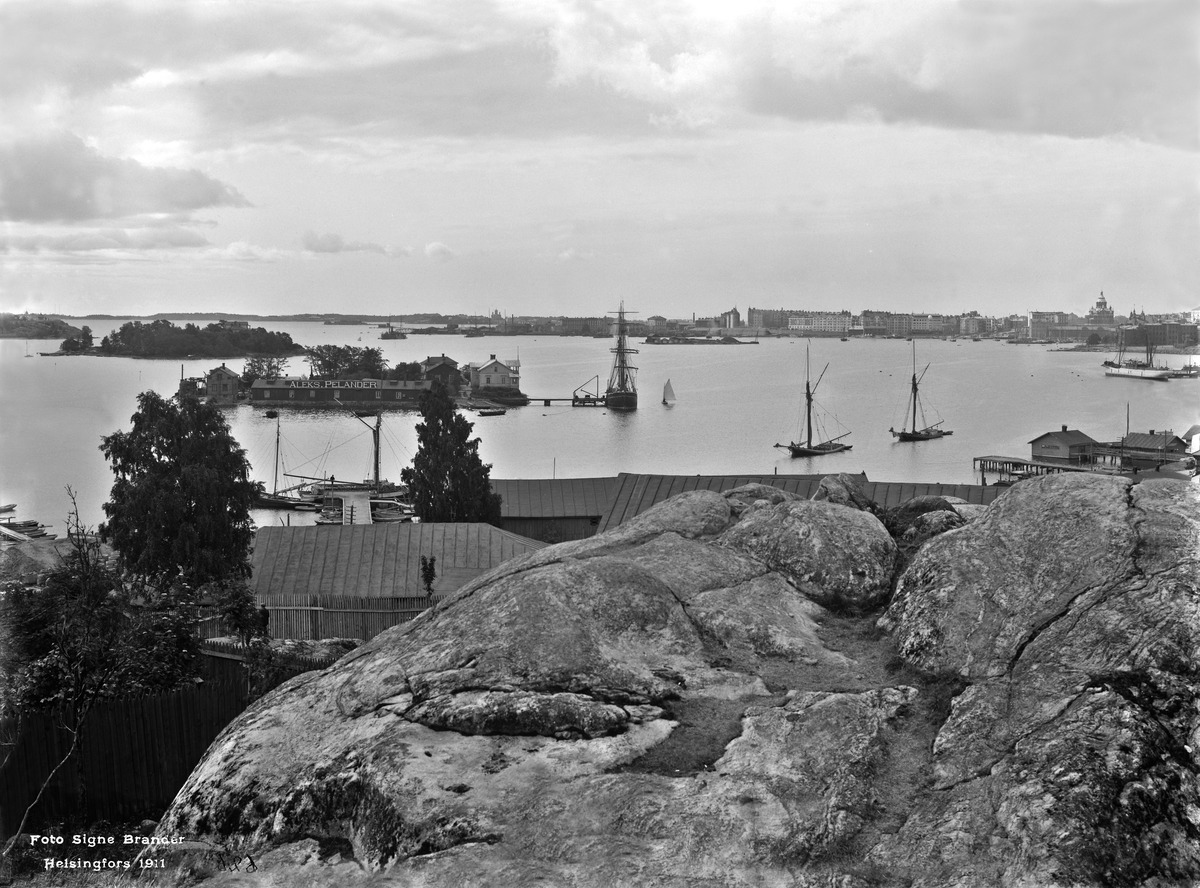
Panoraama Vilhonvuorelta (nykyinen Katri Valan puisto) etelään
sisällön kuvaus: Panoraama Vilhonvuorelta (nykyinen Katri Valan puisto) etelään. Vasemmalla Hanasaari ja Nihti. mustavalkoinen
Kuvaaja: Brander, Signe, valokuvaaja
Ajankohta: kuvausaika 1911
Paikka: Suomi, Uusimaa, Helsinki, Sörnäinen Helsinki
Aiheet: vesialueet, saaret, laiturit, laivat